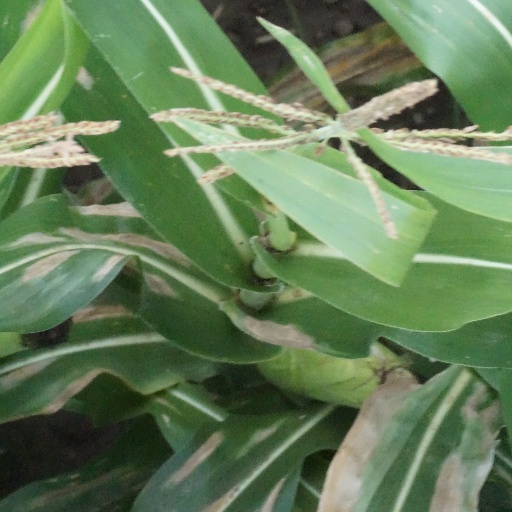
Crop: maize; corn